Perdiccas

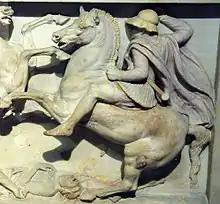
A color photograph of a stone carving, showing a soldier on horseback figjting another soldier not visible in the frame

According to the 2nd-century historian Arrian, Perdiccas was the son of the Macedonian nobleman Orontes, a descendant of the independent princes of the Macedonian province of Orestis. While Perdiccas' actual date of birth is unknown, he would seem to have been of a similar age to Alexander; historian Tristan Hughes estimated that he was born around 361BC and historian Waldemar Heckel described him as younger than Ptolemy, son of Lagus. He had a younger brother called Alcetas and a sister, Atalante, who married Attalus. Perdiccas may have had, through some distant relation, blood of the Argead royal family.